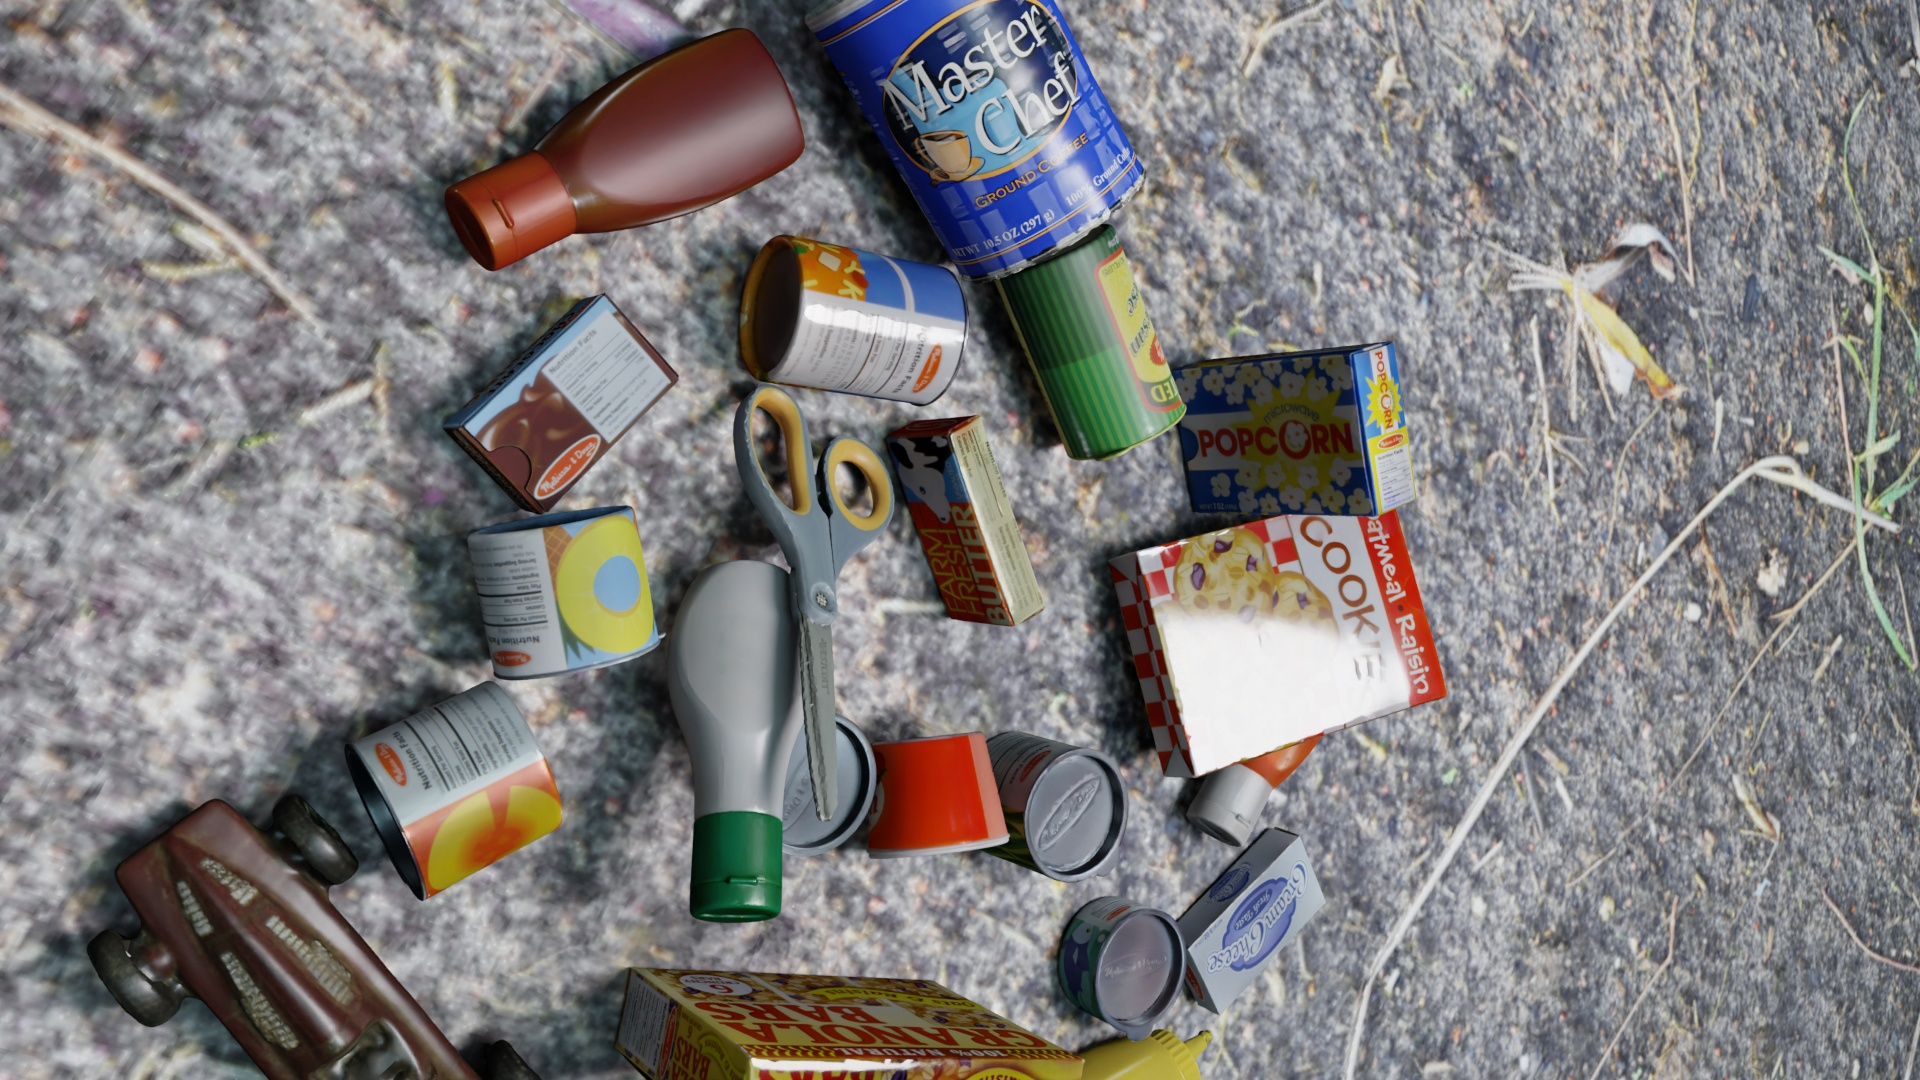
Question:
What are the eight normalized (x, y) image coordinates between 0 and 1 for the cuboid corners of the can of sliced peaches? Your answer should be a list of normalized (x, y) image coordinates between 0 and 1 with bottom face first then top face, all counter-clockwise.
Answer: [(0.25, 0.597222), (0.255208, 0.683333), (0.295833, 0.794444), (0.29375, 0.714815), (0.171875, 0.660185), (0.185417, 0.744444), (0.224479, 0.864815), (0.214583, 0.788889)]